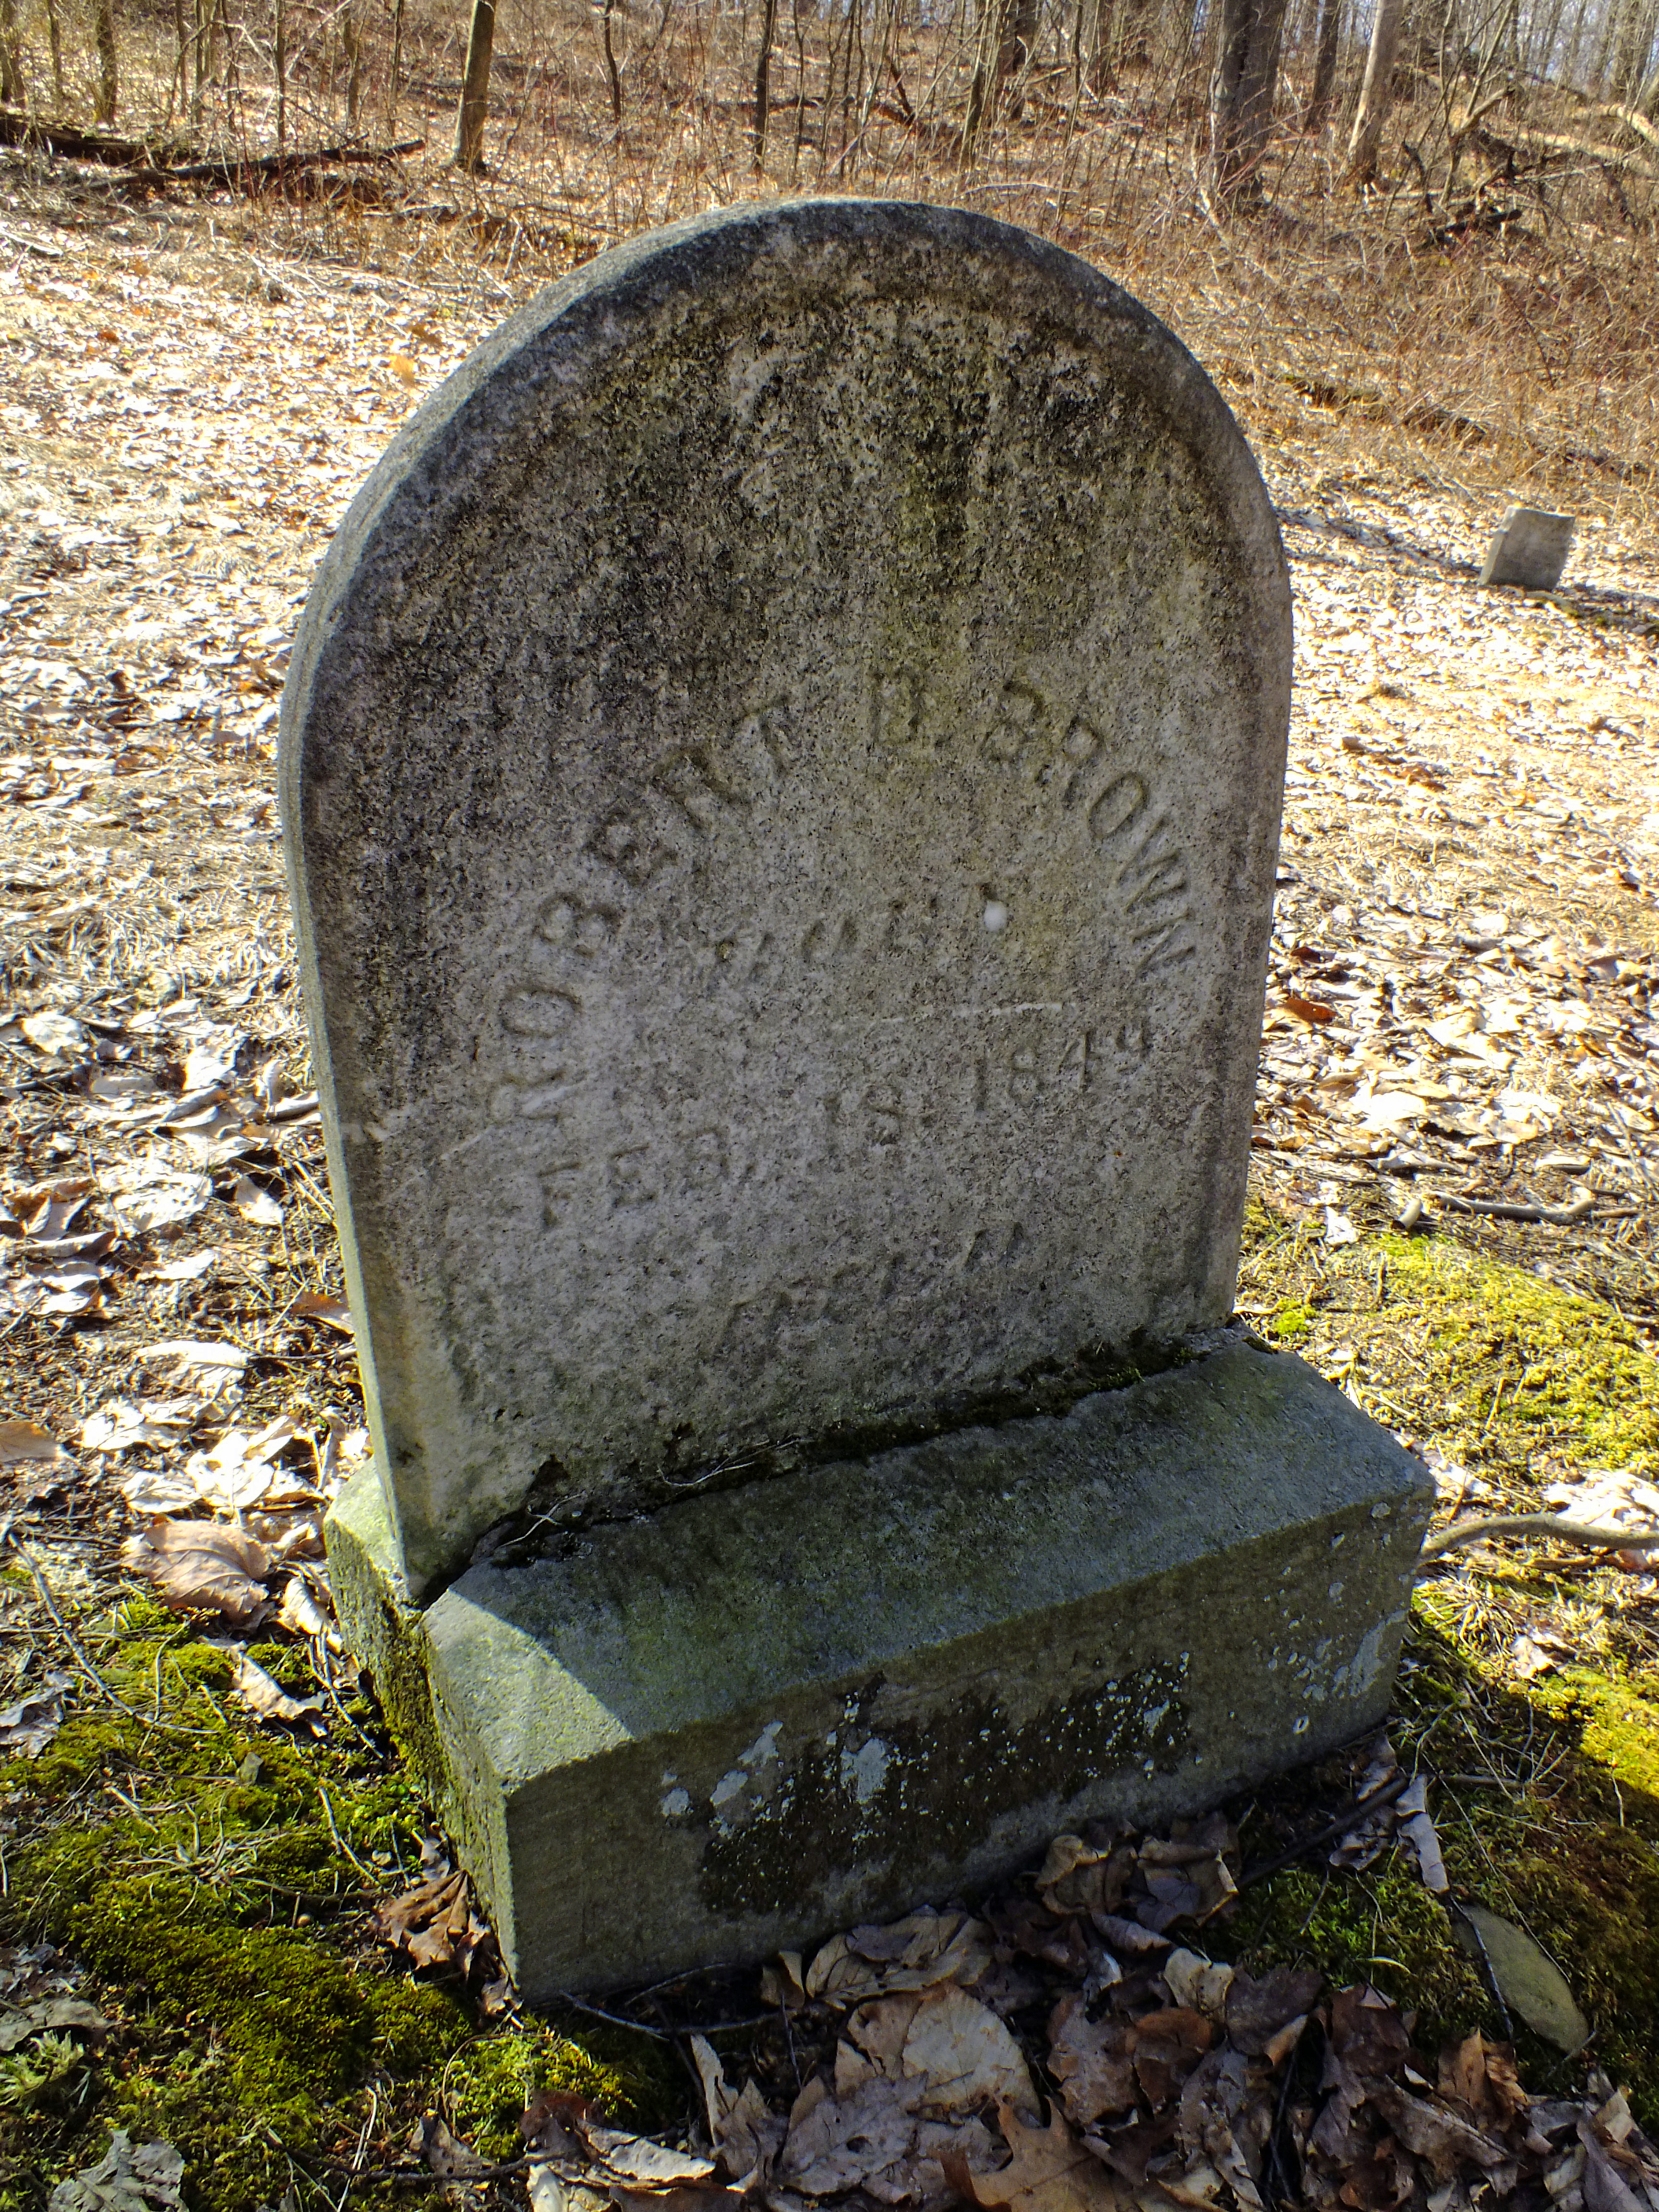
rock, winter, monument, abandoned, cemetery, trees, grave, sculpture, memorial, creativecommons, ruins, lycomingcounty, pennsylvania, endlessmountains, loyalsockstateforest, mcintyrewildarea, sullivanmountain, inscription, gravestones, headstones, mcintyrecemetery, headstone, stele, ancient history